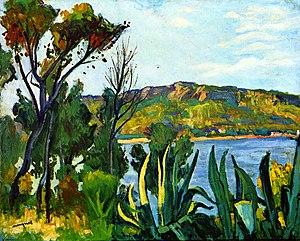
Vue d'Agay est un tableau réalisé par le peintre français Albert Marquet vers 1905. Cette huile sur toile est un paysage fauve représentant la côte à Agay, dans le Var. Présentée au Salon d'automne de 1905, elle est aujourd'hui conservée au musée national d'Art moderne, à Paris.
Agay est un lieu-dit situé sur le territoire de la commune française de Saint-Raphaël dans le département du Var, au cœur de la région familièrement appelée Côte d'Azur.
Albert Marquet est un peintre et dessinateur français né le 27 mars 1875 à Bordeaux et mort le 14 juin 1947 à Paris.